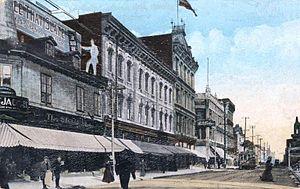
Impression (photomécanique), Magasin Dupuis Frères, rue Sainte-Catherine Est, Montréal, QC, vers 1910, Encre de couleur sur papier monté sur carton - Photolithographie - 8.7 x 13.7 cm
Dupuis Frères fut un grand magasin de la rue Sainte-Catherine est, à Montréal.